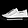
Label: Sneaker